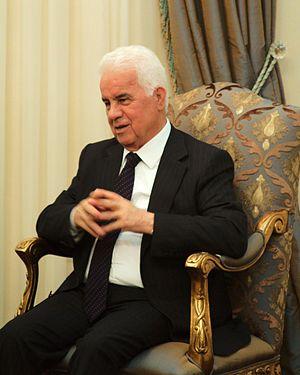
Derviş Eroğlu, né le 7 mars 1938 à Famagouste, est un homme d'État nord-chypriote, président de la République turque de Chypre du Nord de 2010 à 2015.
L'élection présidentielle nord-chypriote de 2010 pourvoit au remplacement ou à la réélection de Mehmet Ali Talat à la fonction de président de la République turque de Chypre du Nord. Le président investi par les Chypriotes turcs l'est pour un mandat de cinq ans. Il s'agit de la huitième élection présidentielle qui se déroule au nord de l'île.
L'élection présidentielle nord-chypriote de 2015 a lieu le 19 avril et 26 avril 2015 afin d'élire le président de la république turque de Chypre du Nord. Le président sortant Derviş Eroğlu arrive en tête du premier tour suivi de Mustafa Akıncı. Ce dernier l'emporte au second avec plus de 60 % des suffrages en mettant notamment en avant sa volonté d’œuvrer pour les pourparlers de réunification avec la partie sud de l'île.